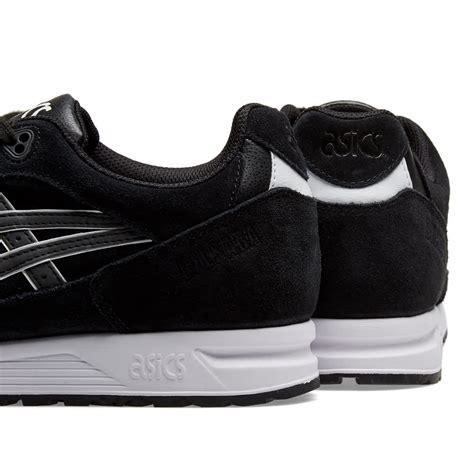
Brand: Asics
Model: Gel Saga